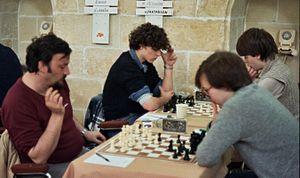
Margeir Pétursson est un joueur d'échecs islandais né le 15 février 1960 à Reykjavik. Grand maître international après sa victoire au tournoi d'échecs d'Hastings en 1985-1986, il a remporté le championnat d'Islande en 1986 et 1987. Il a représenté l'Islande lors de onze olympiades consécutives de 1976 à 1996, occupant le premier échiquier en 1996, ainsi que lors du championnat du monde d'échecs par équipe de 1993.